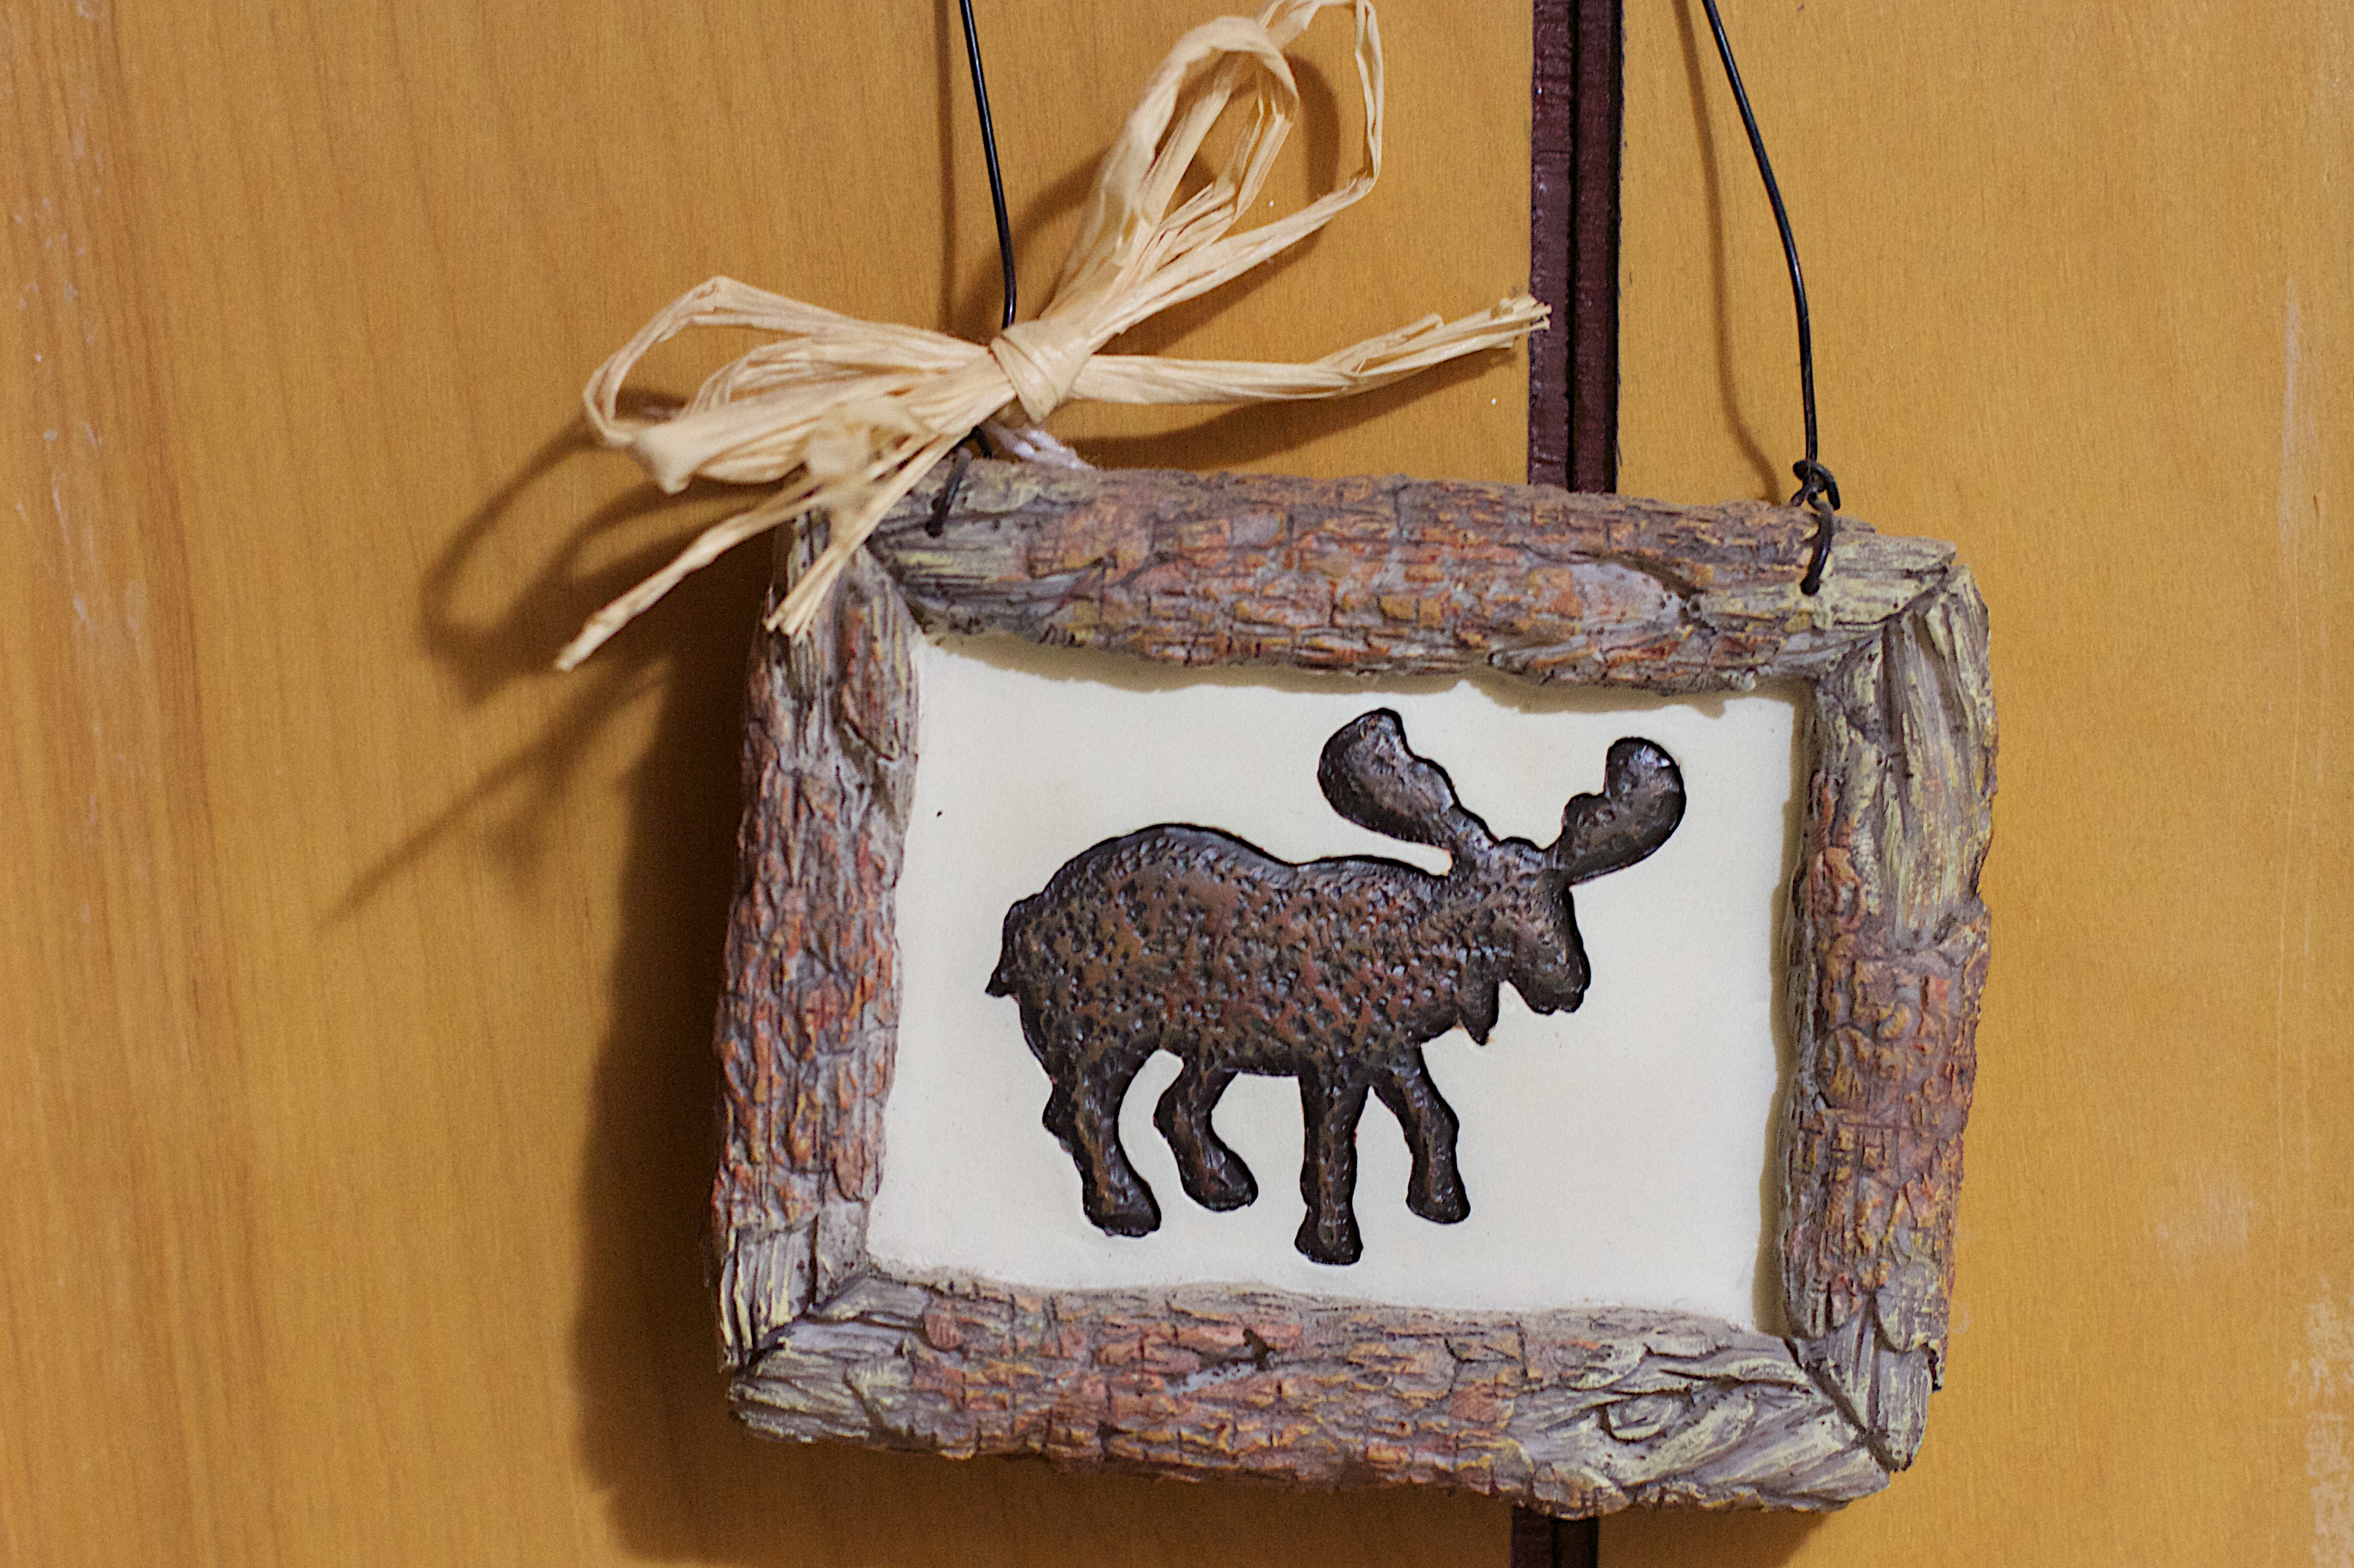
wood, moose, textile, art, drawing